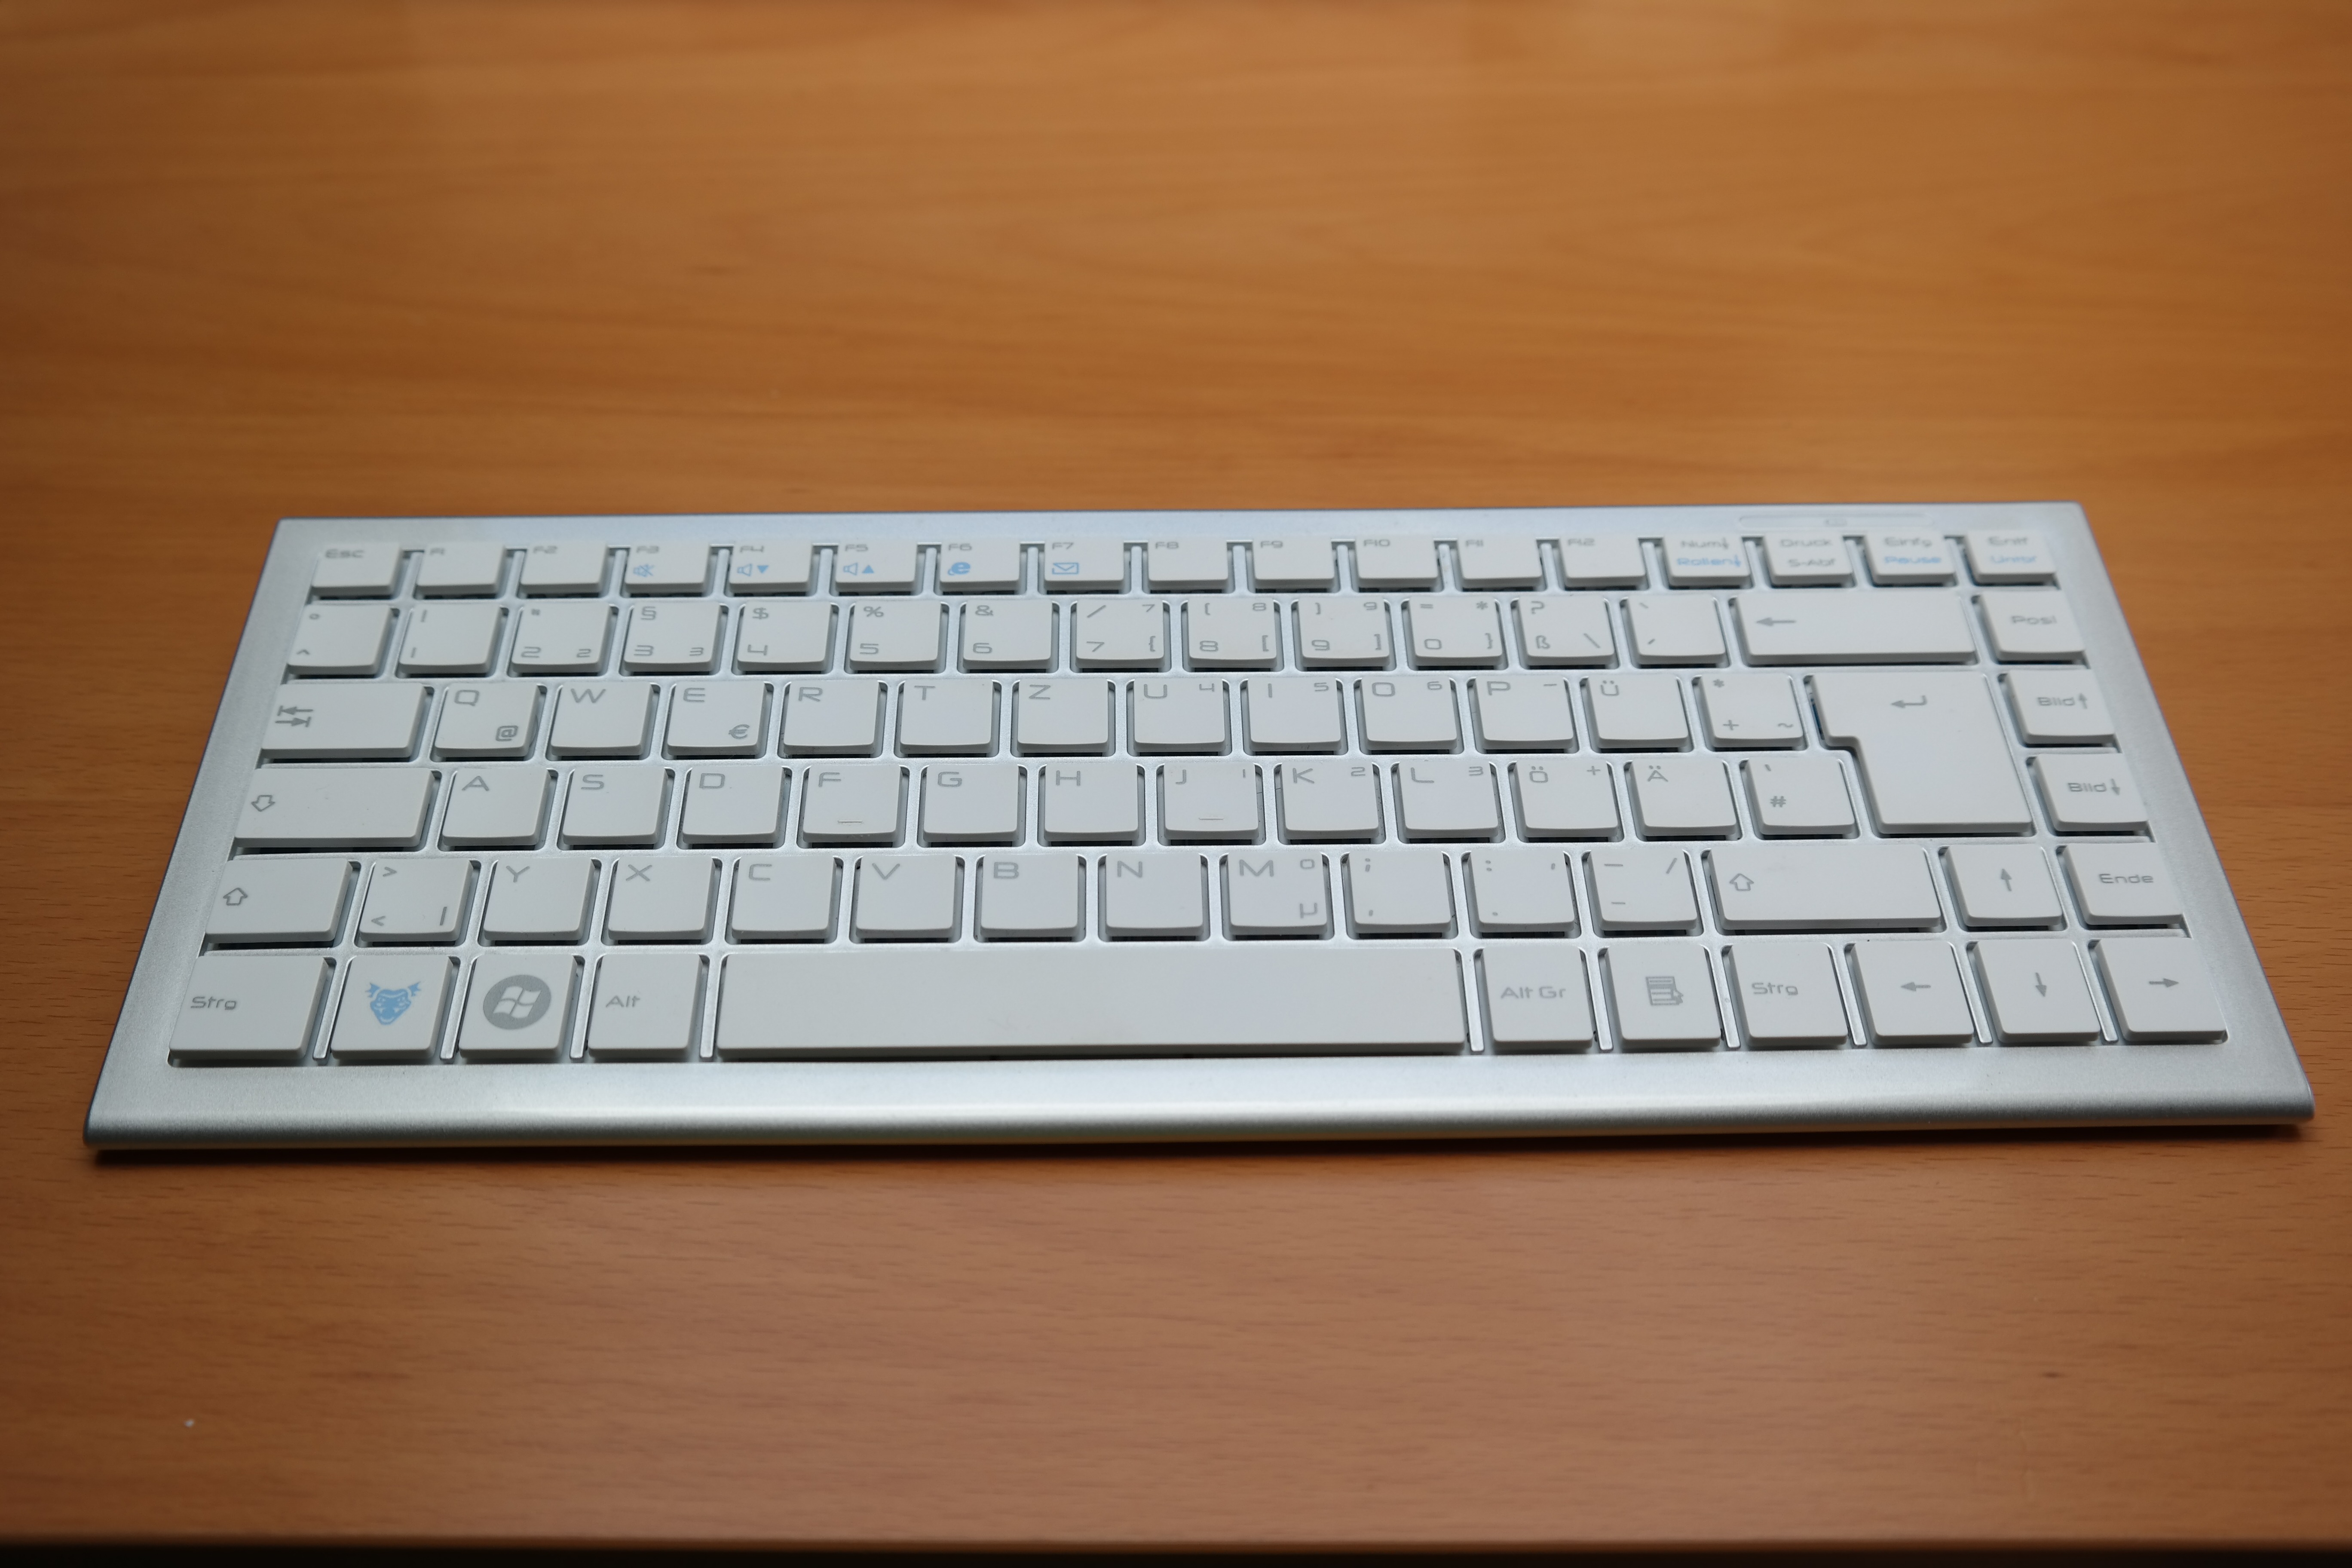
laptop, computer, keyboard, technology, white, font, tap, silver, keys, accessories, letters, hardware, pc, input, multimedia, leave, calculator, peripheral, peripheral device, computer keyboard, electronic device, computer hardware, musical keyboard, electronic keyboard, laptop replacement keyboard